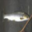
Label: trout